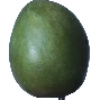
Label: Mango 1